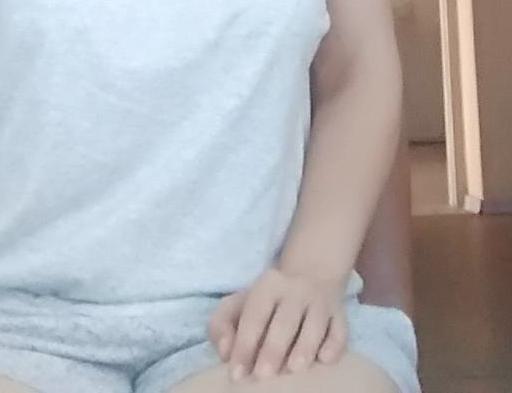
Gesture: no_gesture